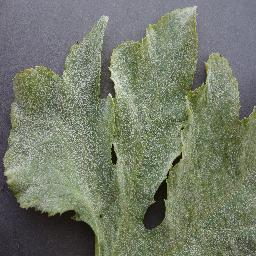
Label: Squash___Powdery_mildew